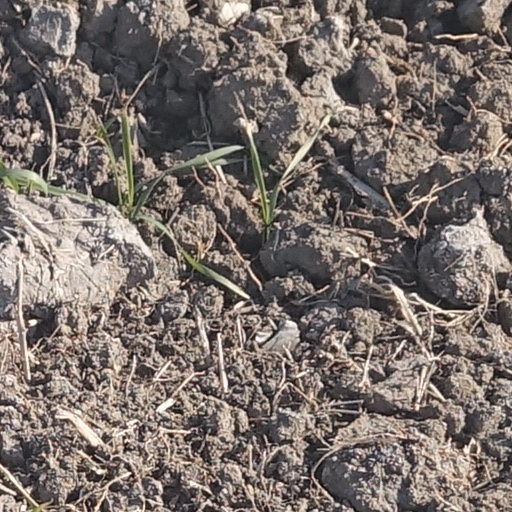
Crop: wheat